Maharashtrian cuisine

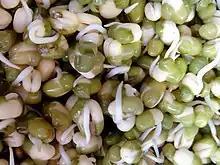
Sprouted mung beans

Along with green vegetables, another class of popular food is various beans, either whole or split. Split beans are called "dal" and turned into "amti" (thin lentil soup), or added to vegetables such as "dudhi". "Dal" may be cooked with rice to make "khichadi". Whole beans are cooked as is or more popularly soaked in water until sprouted. Unlike Chinese cuisine, the beans are allowed to grow for only a day or two. Curries made out of sprouted beans are called "usal" and form an important source of proteins. The legumes popular in Maharastrian cuisine include peas, chick peas, "mung", "matki", "urid", kidney bean, black-eyed peas, kulith and toor (also called pigeon peas). Out of the above toor and chick peas are staples. The urid bean is the base for one of the most popular types of papadum'.